Gulf sturgeon

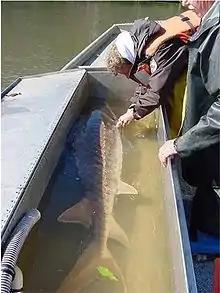
On side

Visually, Gulf sturgeon are almost impossible to differentiate from Atlantic sturgeon, as the most significant morphological difference is the spleen length, which is internal. Gulf sturgeon have a spleen length averaging 12.3% of their fork length, while Atlantic sturgeon have a spleen length averaging 5.7% of their fork length. Lesser morphological differences include relative head length, shape of dorsal scutes, and pectoral fin length. Genetic differences between the subspecies have been studied, and tend to indicate reproductive isolation occurred in the Pleistocene period. Behavioral differences are more clear, especially the dietary habits. Adult Gulf sturgeon eat primarily, or possibly only, during the winter, when they are in marine or brackish water, and eat little to nothing during the remainder of the year when they are in rivers. Their weights vary in accordance with this eating pattern, with significant weight gains in the winter and smaller weight losses in the summer. Because their diet consists of mollusks that can cause paralytic shellfish poisoning (PSP), in addition to other bottom-dwelling organisms such as grass shrimp, marine worms, isopods, and amphipods, their unique feeding pattern possibly reflects an adaptation to prevent PSP that coincides with higher rates of algal blooms in summer.